BanG Dream! Girls Band Party!

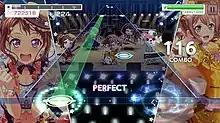
Gameplay in Multi Live mode. The top left bar contains the cumulative score of the multiplayer team, while skill activation is denoted with cut-ins of the respective character.

"Girls Band Party!" gameplay consists of tapping notes as they slide toward the bottom to the rhythm of a chosen song; such notes exist as taps, drag notes that players must hold, flick notes, and special yellow notes that activate character skills and lines mid-performance. Players are given 1,000 health points to clear a song, but one can adjust song speed, difficulty level, and note size to their liking. In lieu of an energy system that is prevalent in most free-to-play games, "Girls Band Party!" utilizes Live Boosts that increases rewards for completing a song, and players can continue playing even when they run out of boosts.